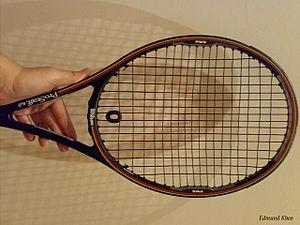
une raquette Wilson ProStaff Original
Petros Sampras, dit Pete Sampras, né le 12 août 1971 à Washington aux États-Unis, est un joueur de tennis américain.